Malabar gliding frog

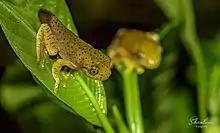
Froglet of Malabar gliding frog. This is the stage between a tadpole and an adult frog. Note the tail.

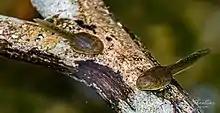
Tadpole of Malabar gliding frog

The Malabar gliding frog or Malabar flying frog (Rhacophorus malabaricus) is a rhacophorid tree frog species found in the Western Ghats of India.